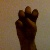
The image shows a hand gesture representing the letter 'E' in Indian Sign Language.